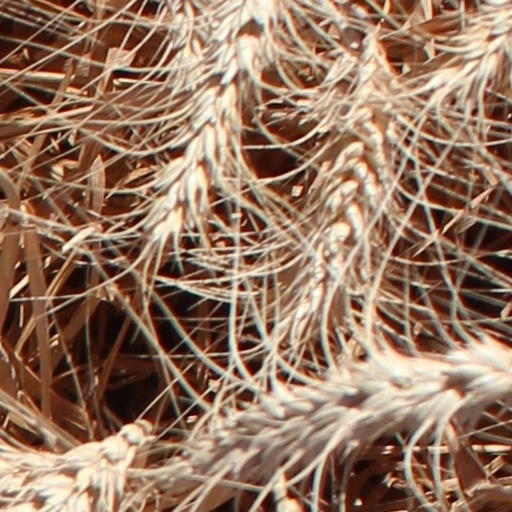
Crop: wheat